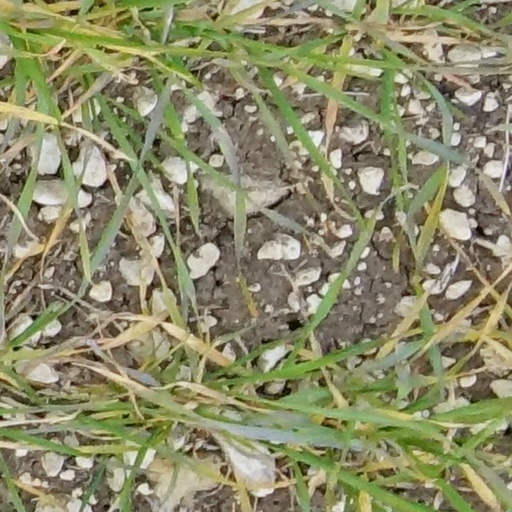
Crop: wheat